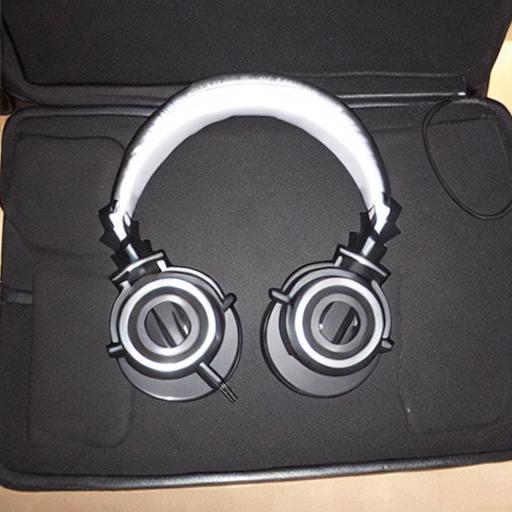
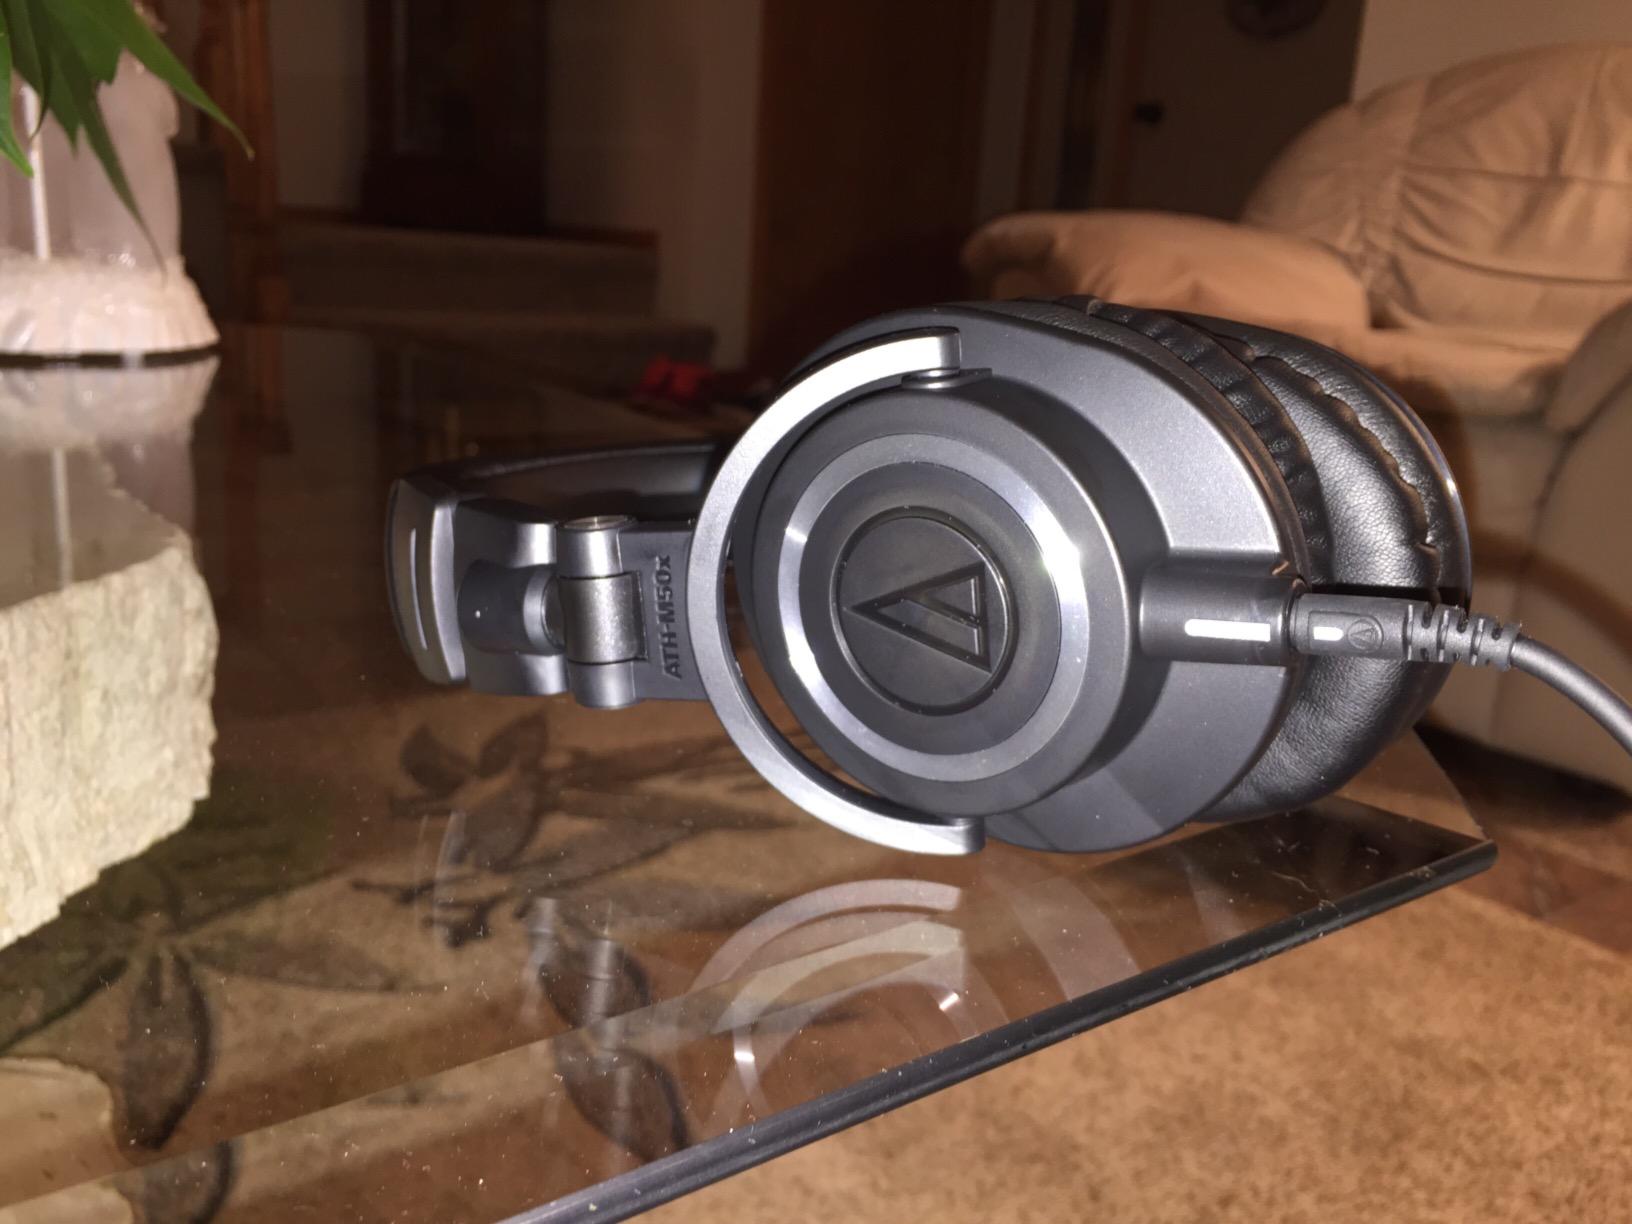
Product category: headphones
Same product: no